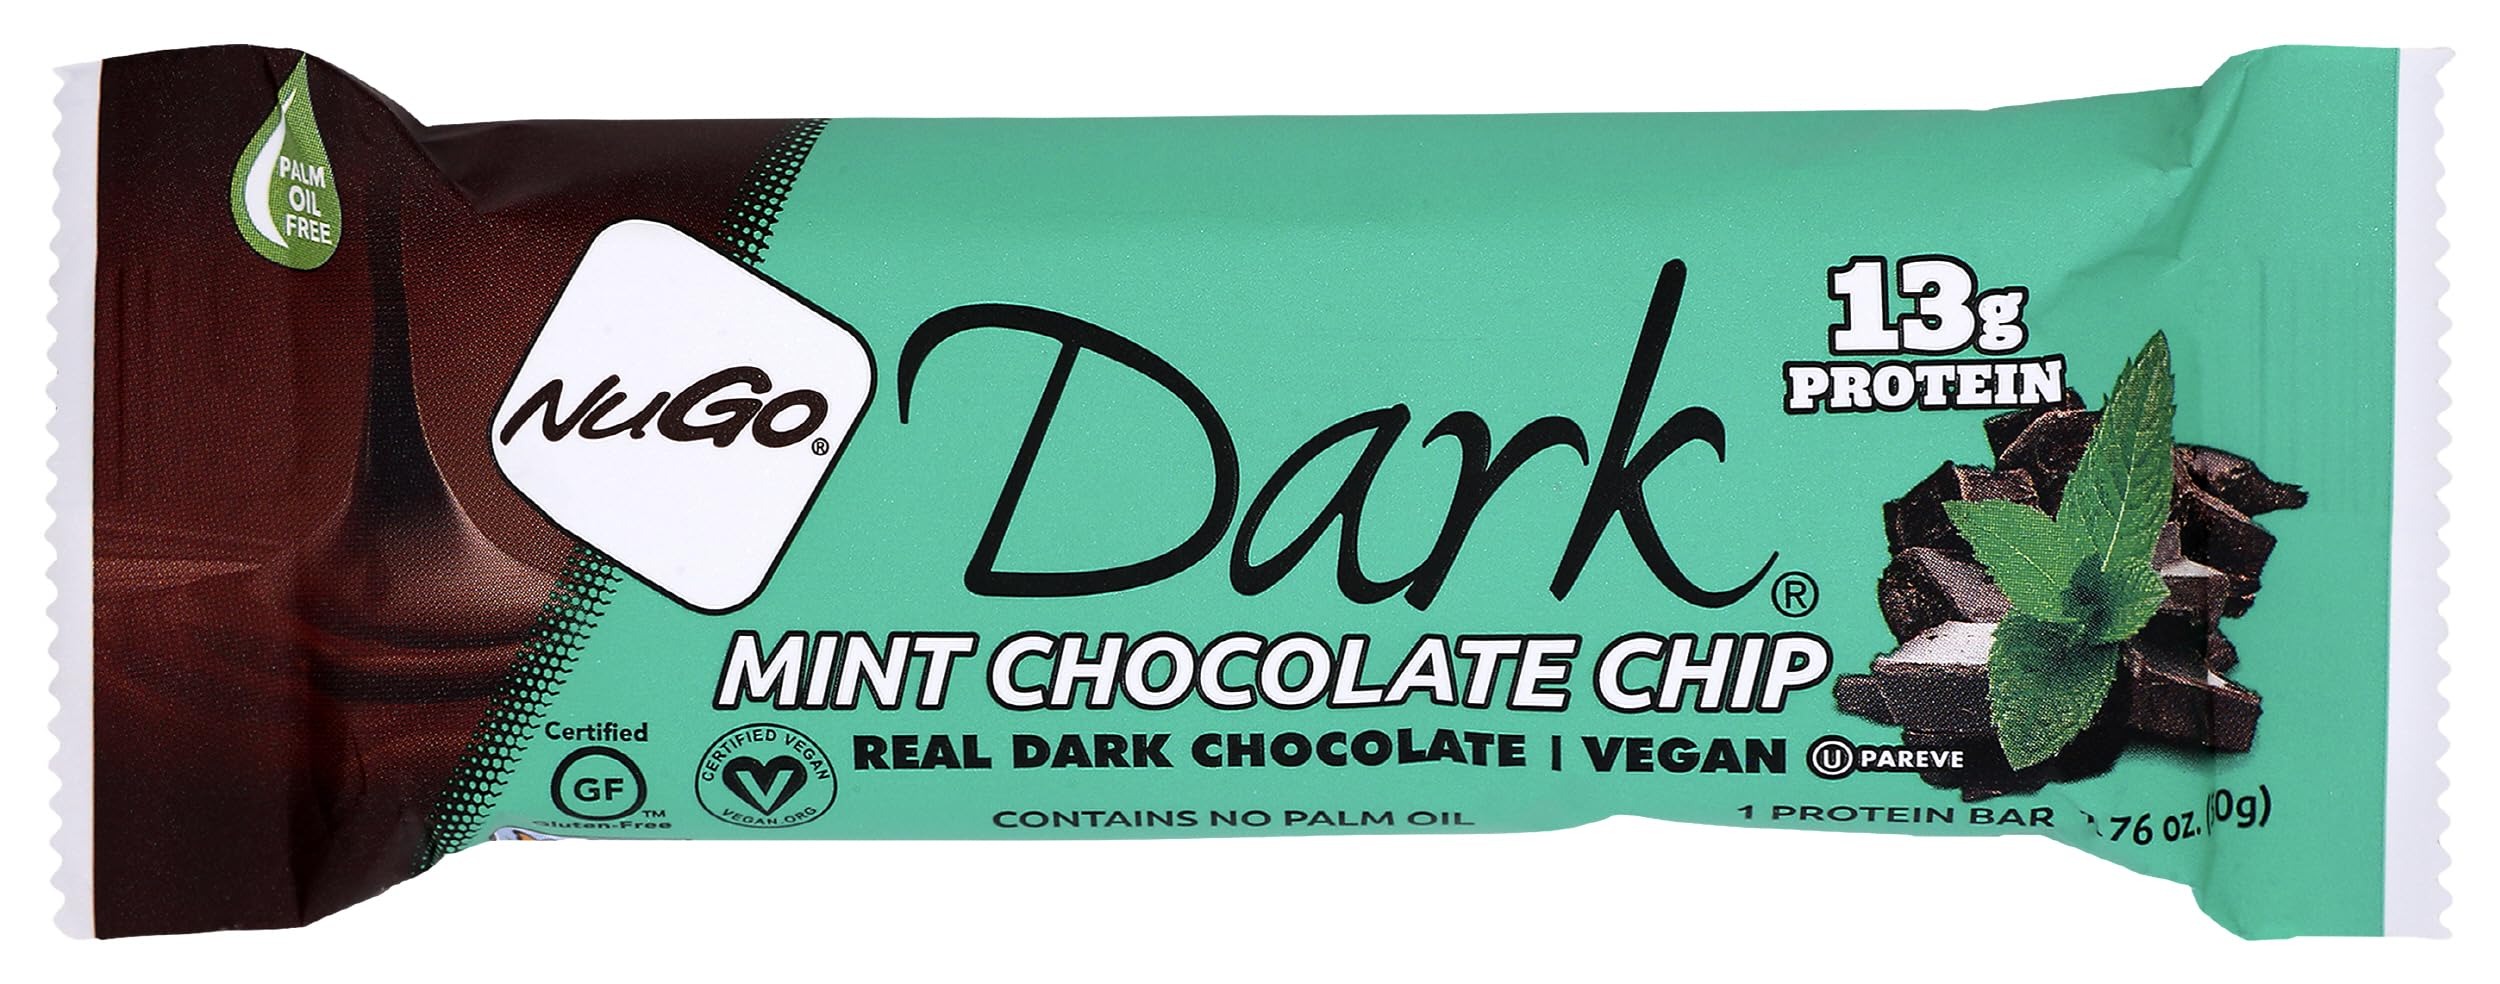
Item Name: NuGo Dark Chocolate Mint Chocolate Chip, 13g Vegan Protein, Gluten Free, Kosher Pareve, 1.76 oz
Product Description: Breakfast
Value: 21.12
Unit: Ounce

Price: 19.12